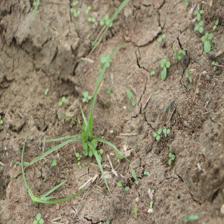
Label: Grass